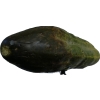
Label: cucumber